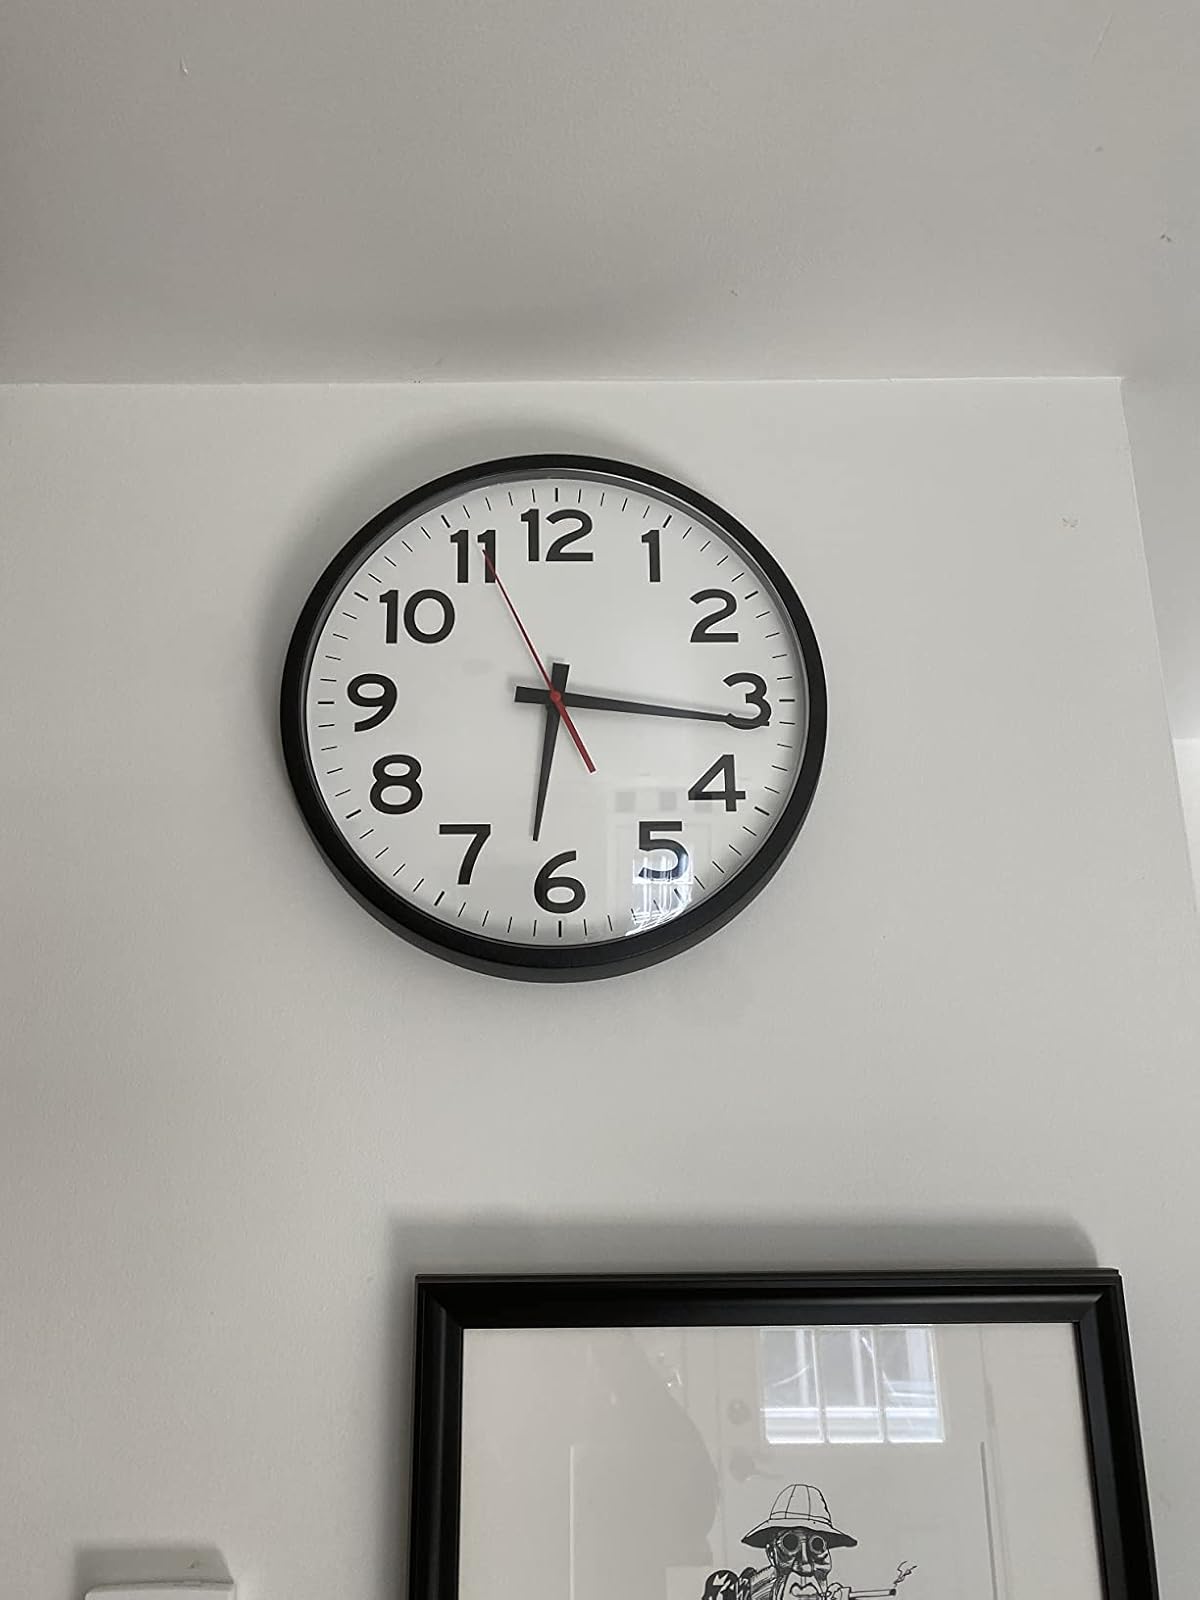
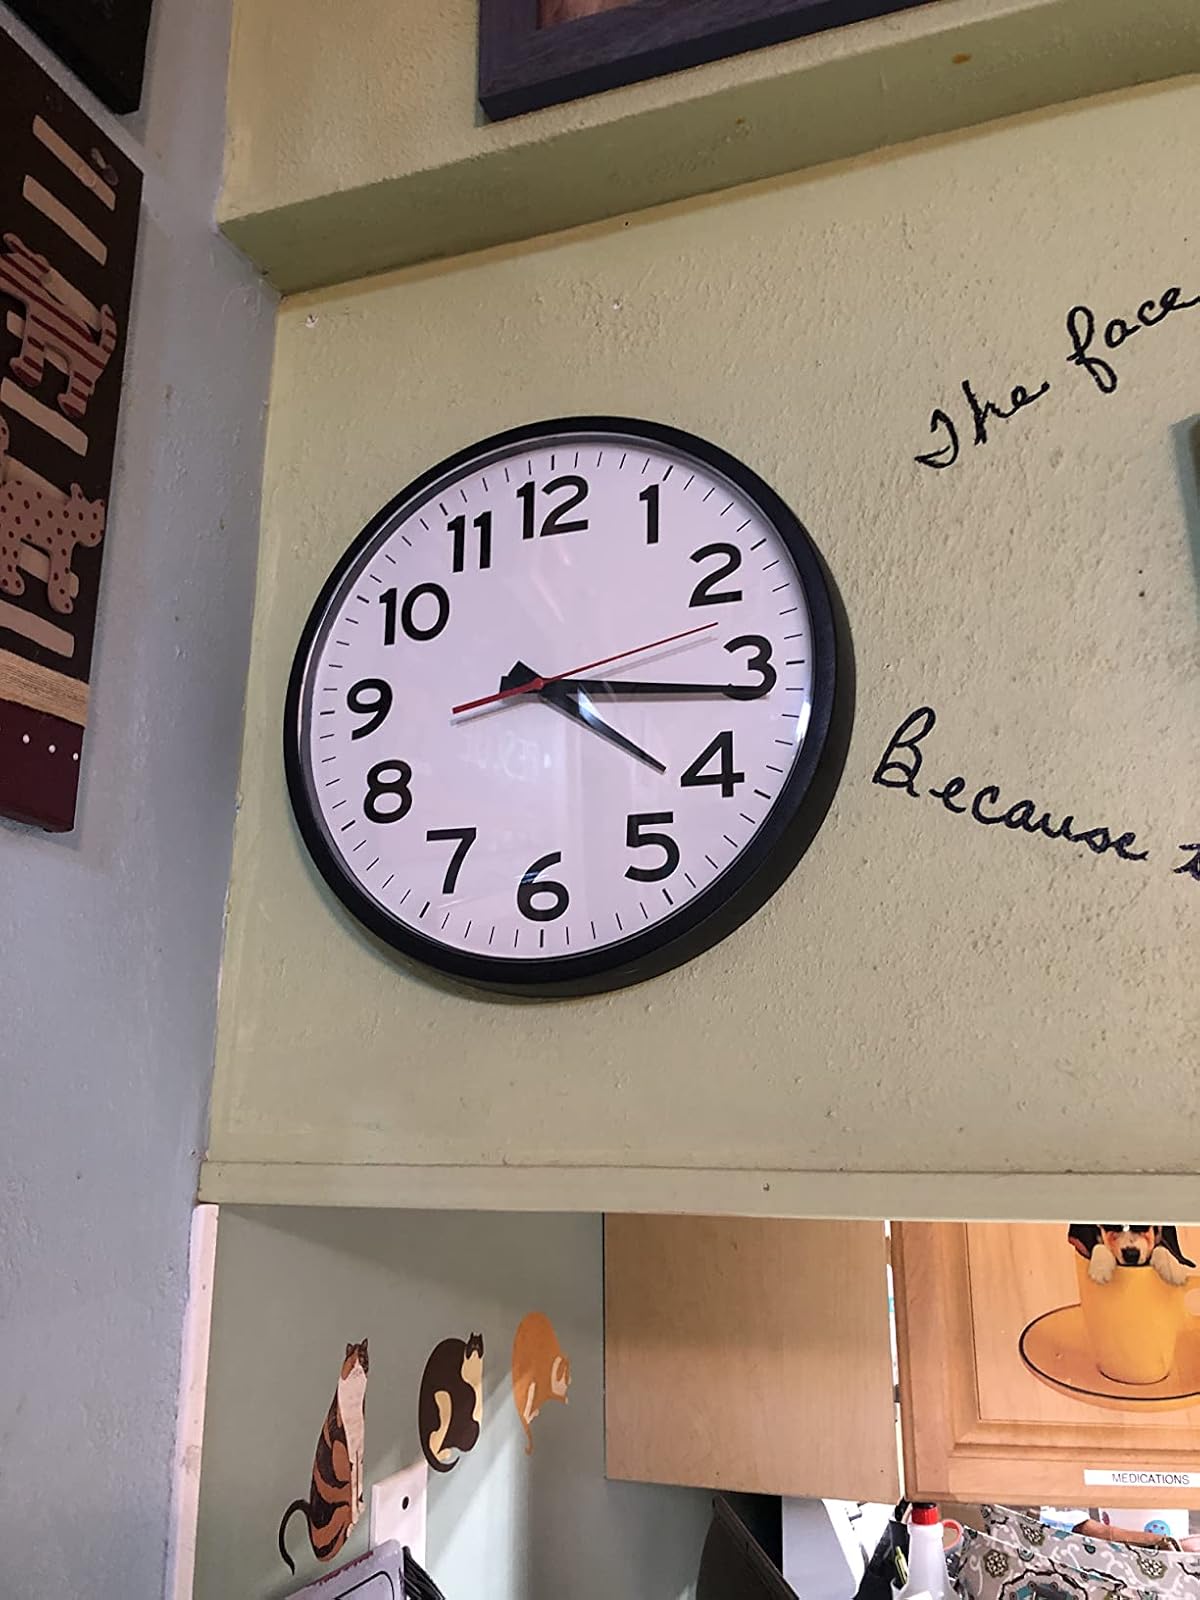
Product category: clock
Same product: yes